Italian training ship Ebe

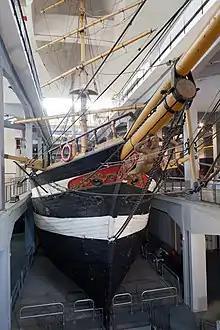
The "Ebe" training ship exhibited at Museo Nazionale della Scienza e della Tecnologia Leonardo da Vinci

Ebe is a former training ship of the Italian Navy. Initially a merchant vessel named San Giorgio, she was acquired by the Navy and used to train non-commissioned officers between 1952 and 1958. Since 1963 she has been preserved and exhibited at the "Museo Nazionale Scienza e Tecnologia Leonardo da Vinci" in Milan.